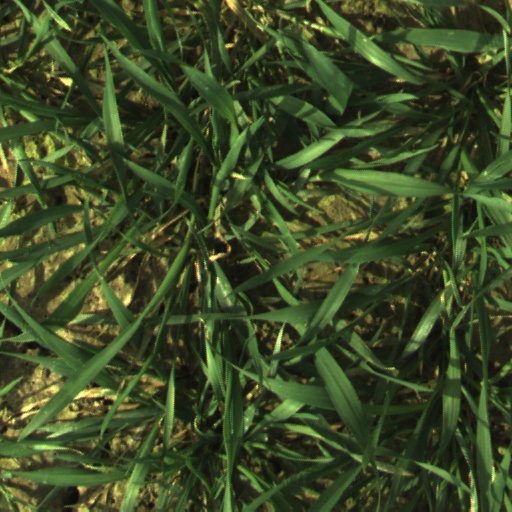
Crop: wheat